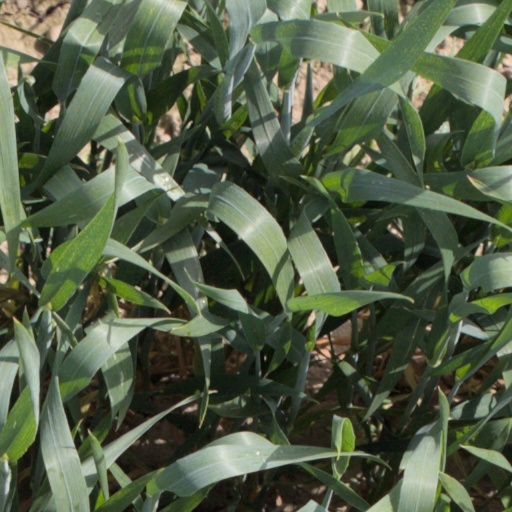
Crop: wheat